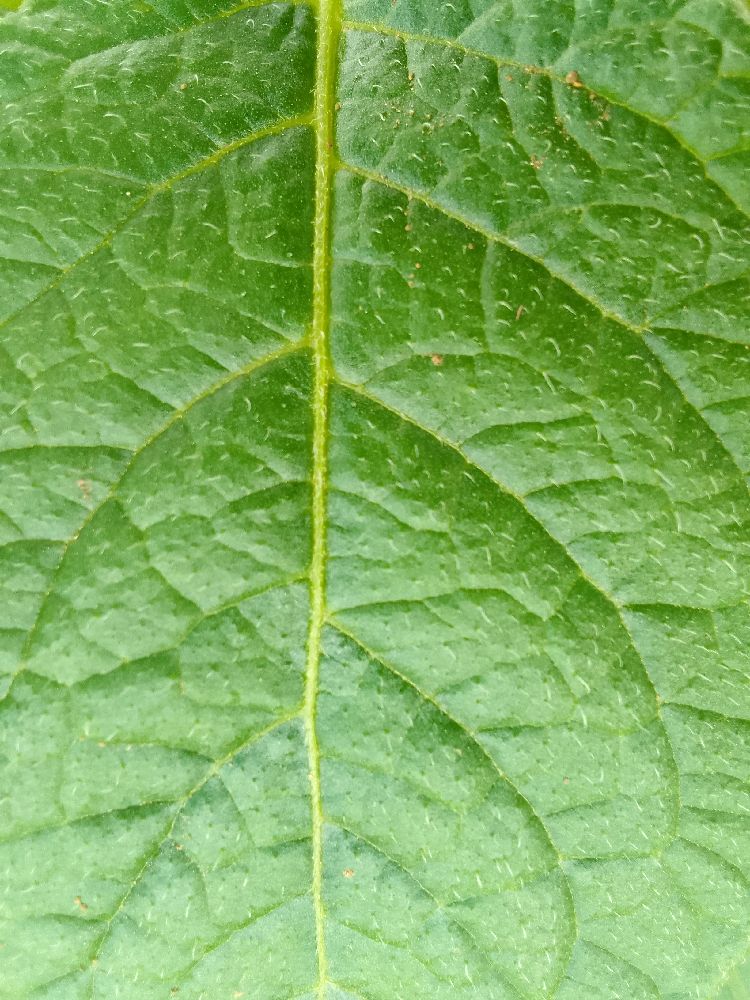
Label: Healthy